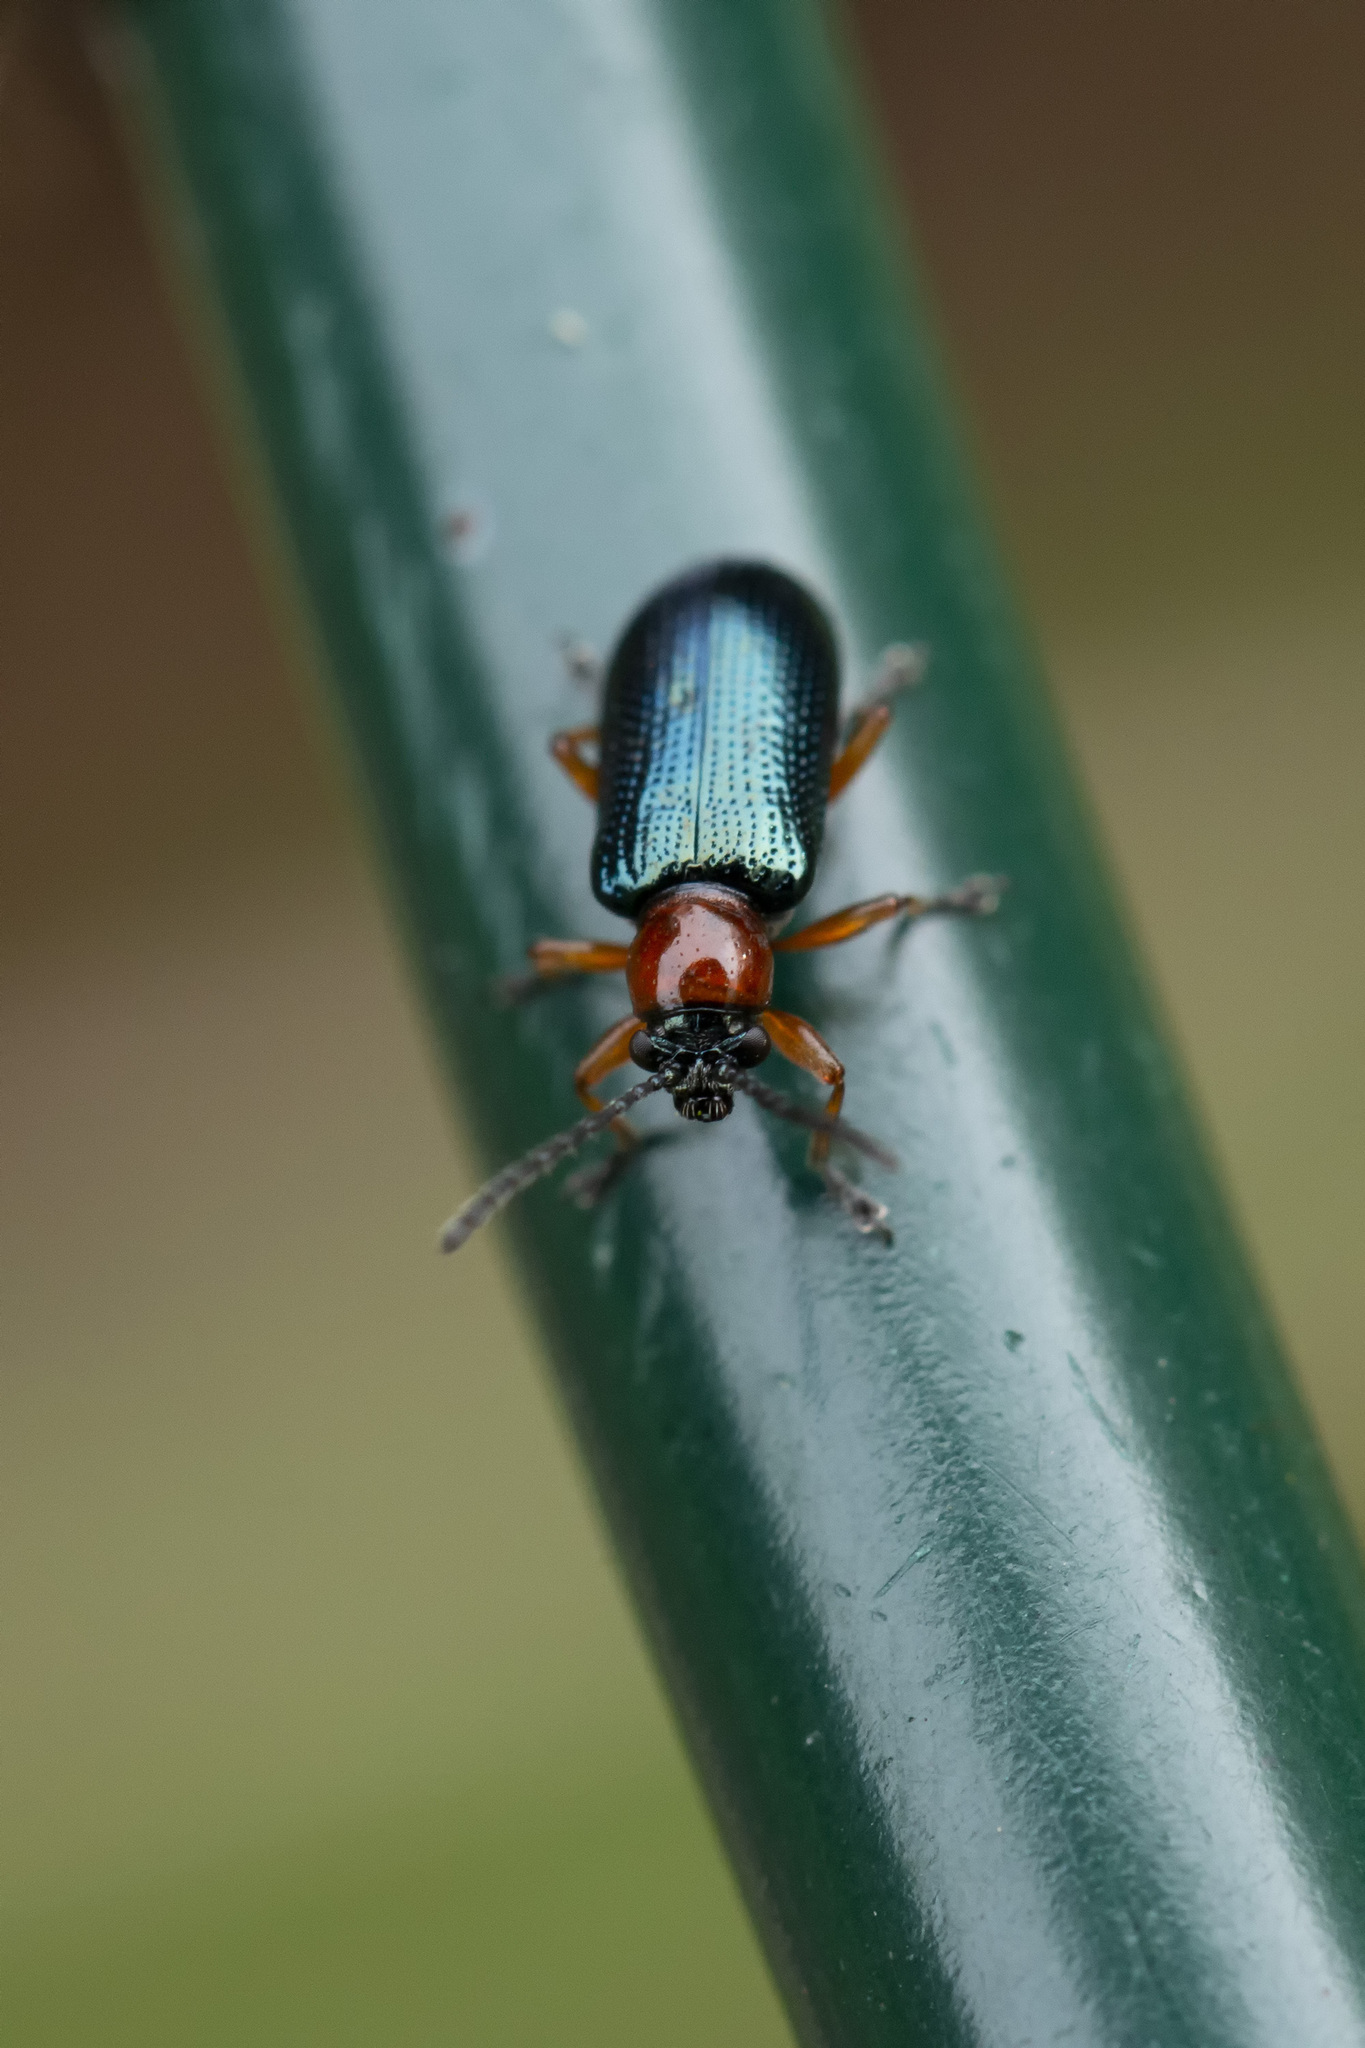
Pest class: cereal_leaf_beetle